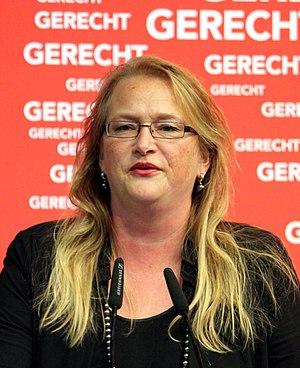
Les élections régionales de 2016 en Saxe-Anhalt se tiennent le 13 mars 2016, afin d'élire les 87 députés de la 7ᵉ législature du Landtag, pour un mandat de cinq ans.